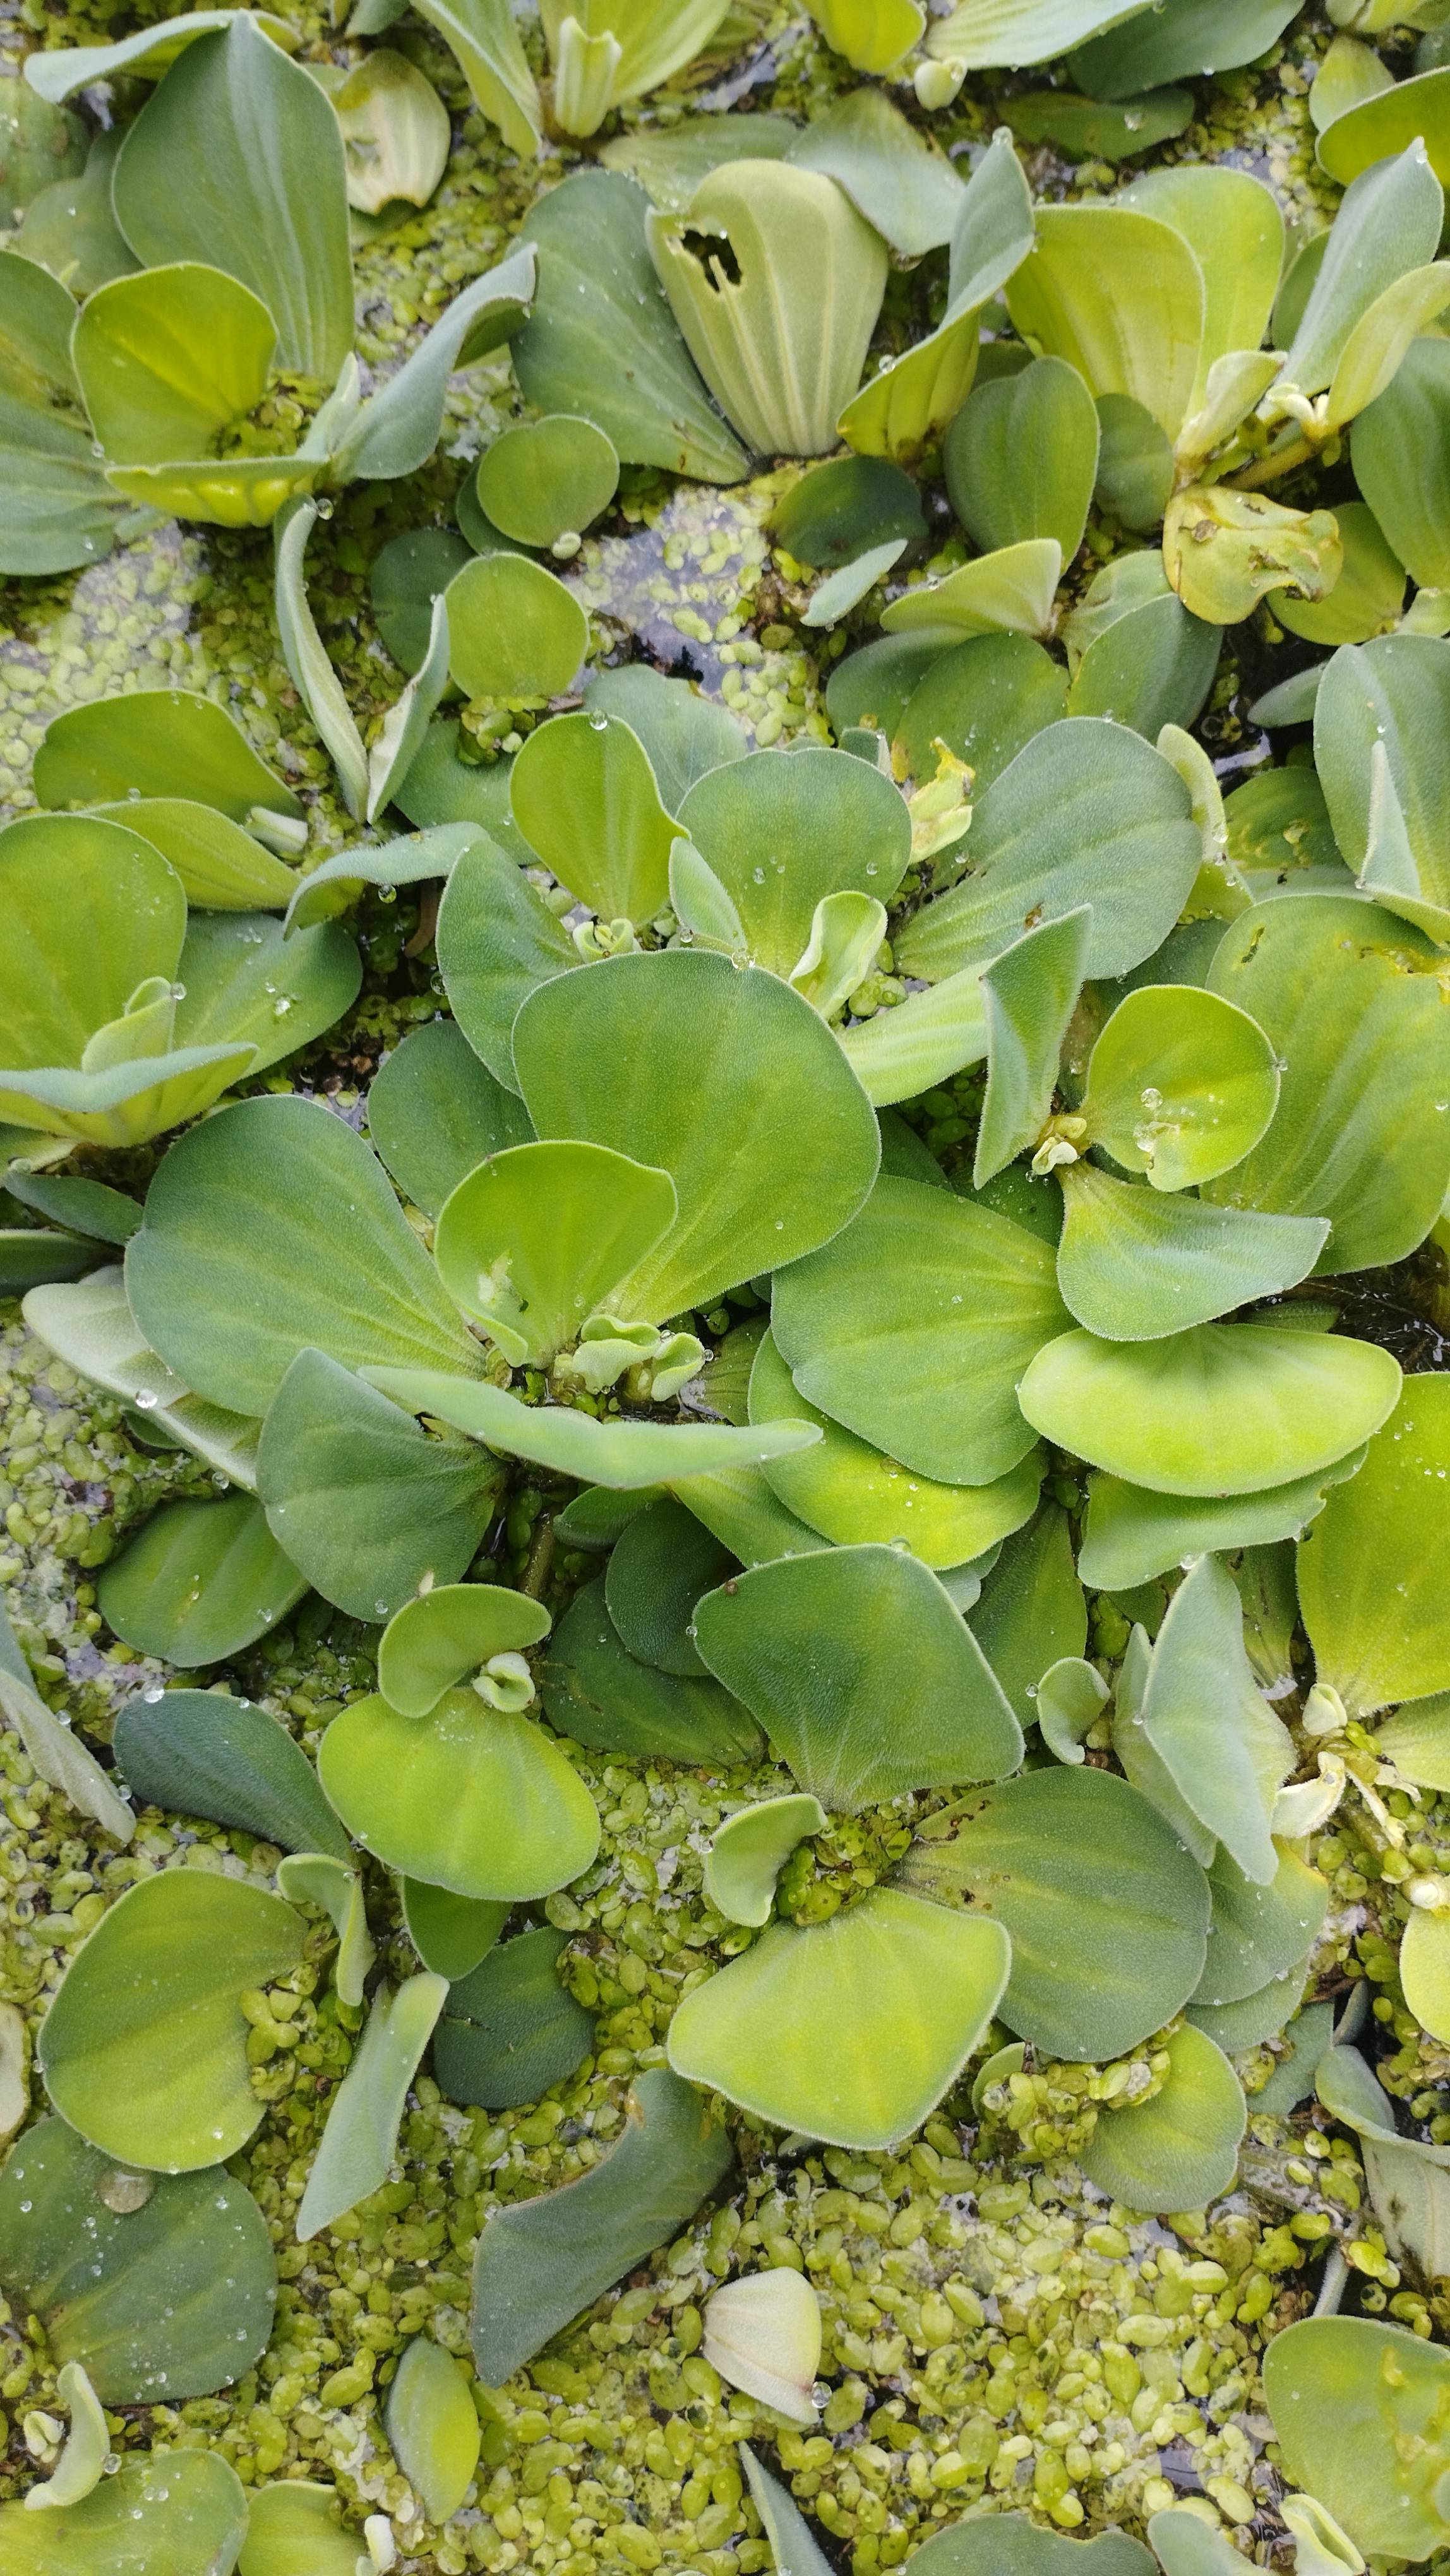
Species: Water Lettuce (Pistia stratiotes)